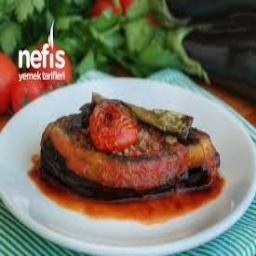
Label: karniyarik